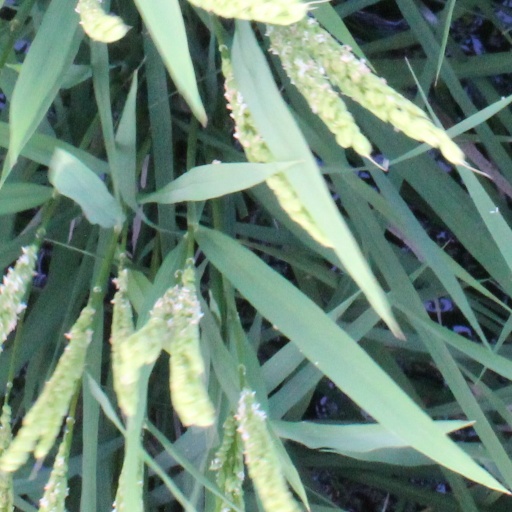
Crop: rice